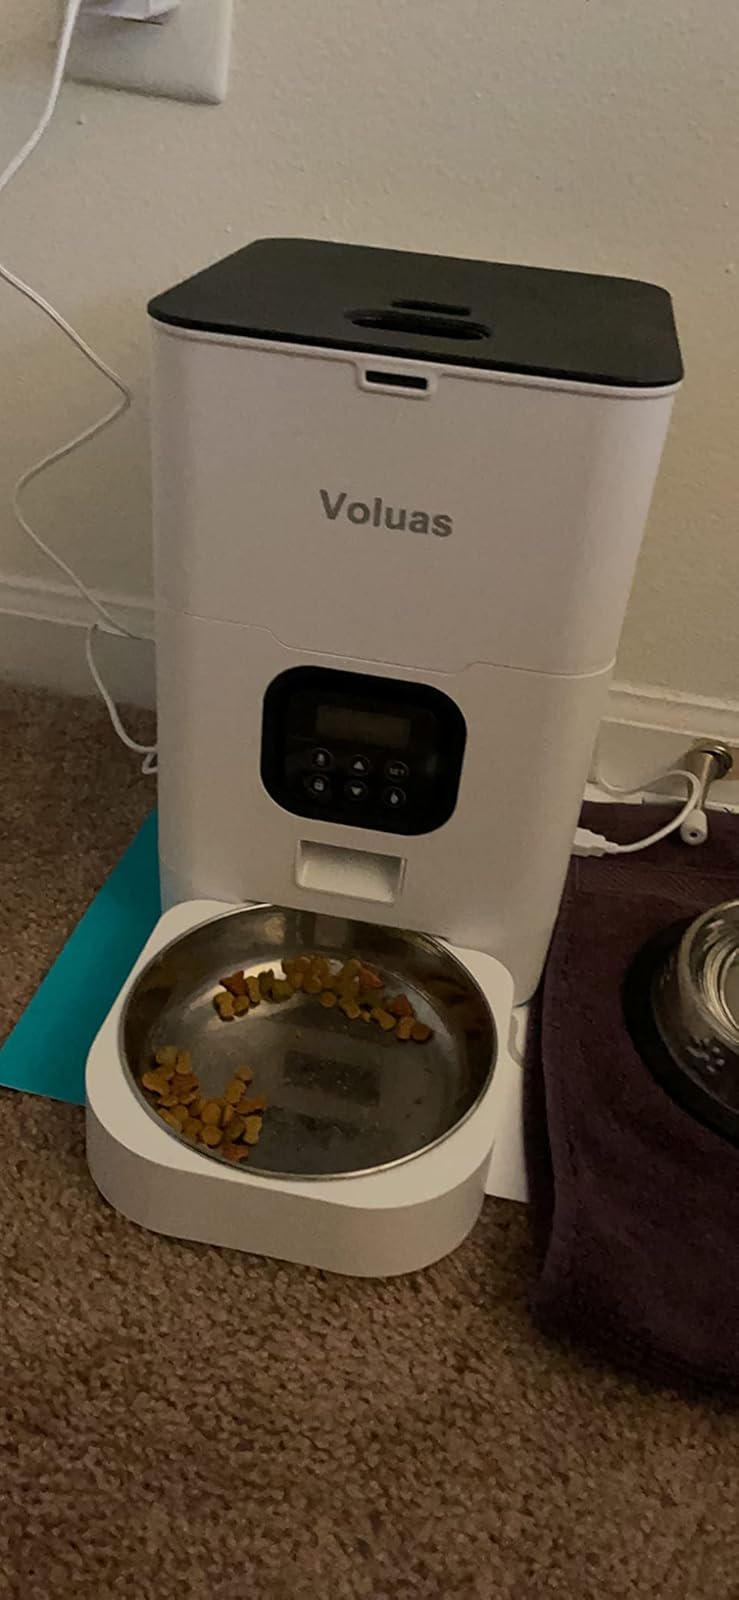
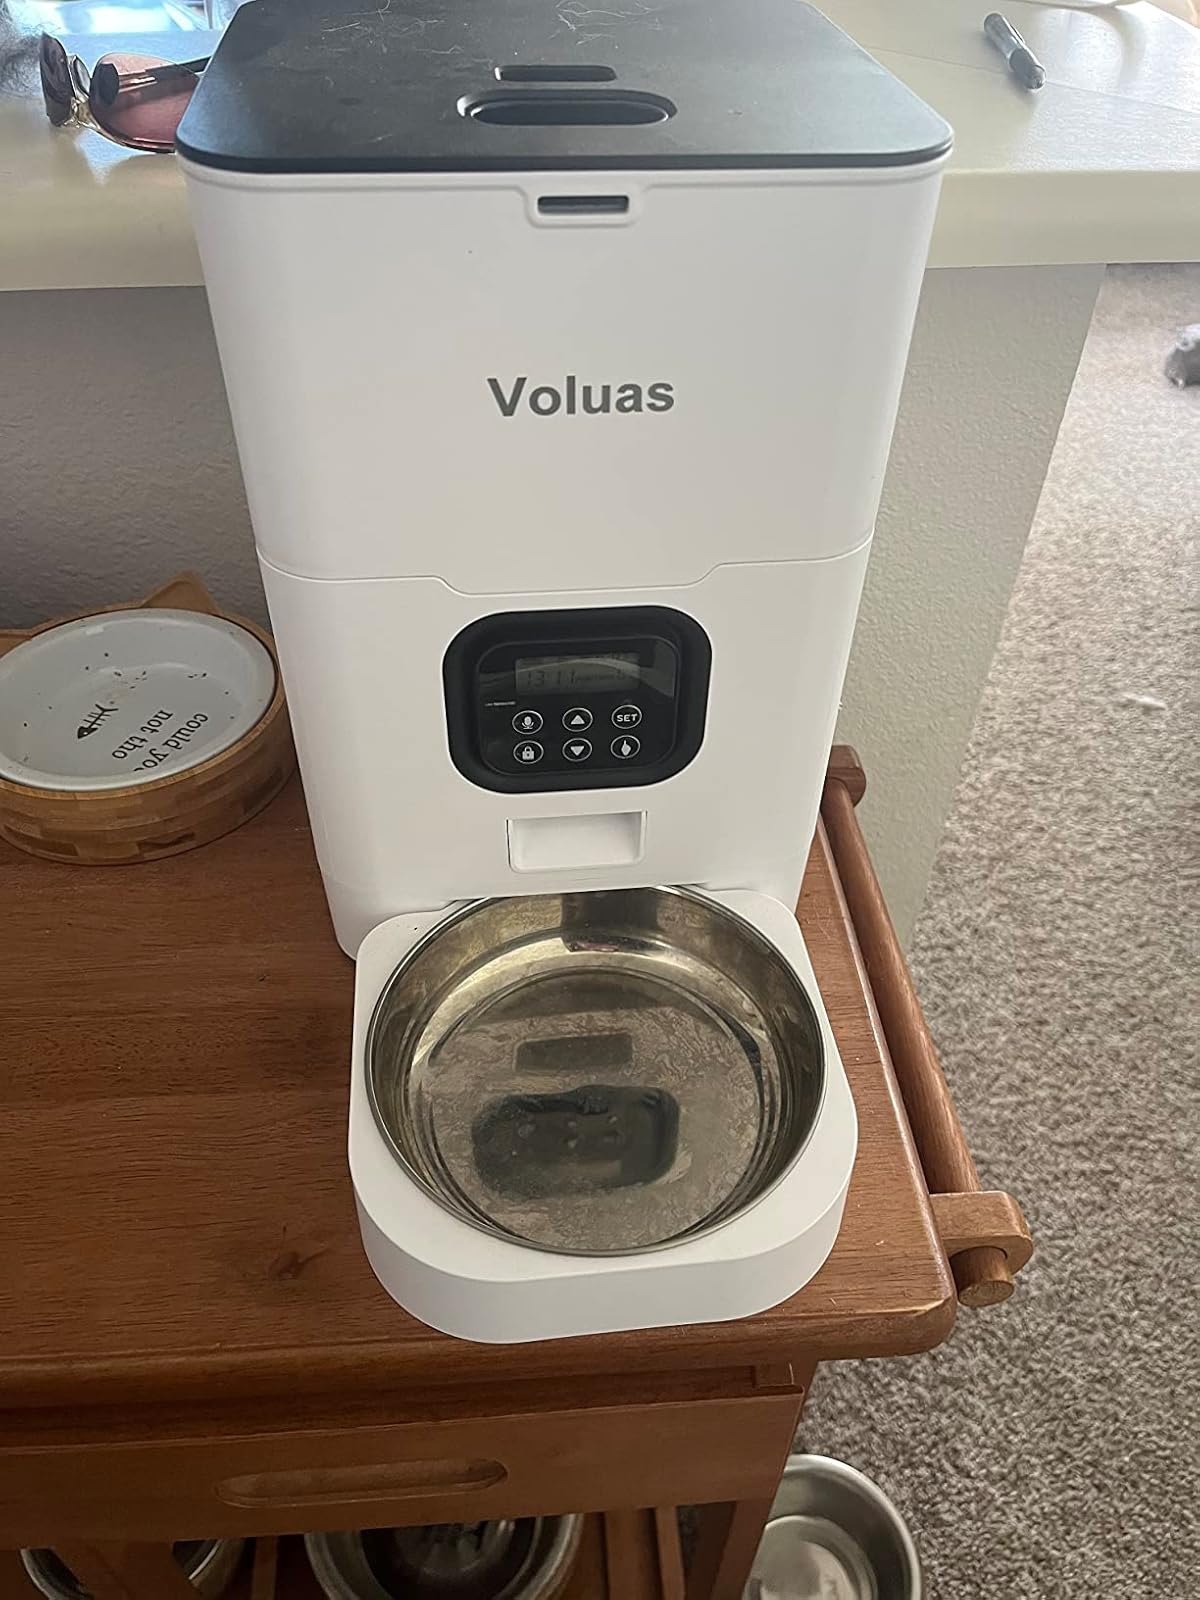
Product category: items_feeder
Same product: yes